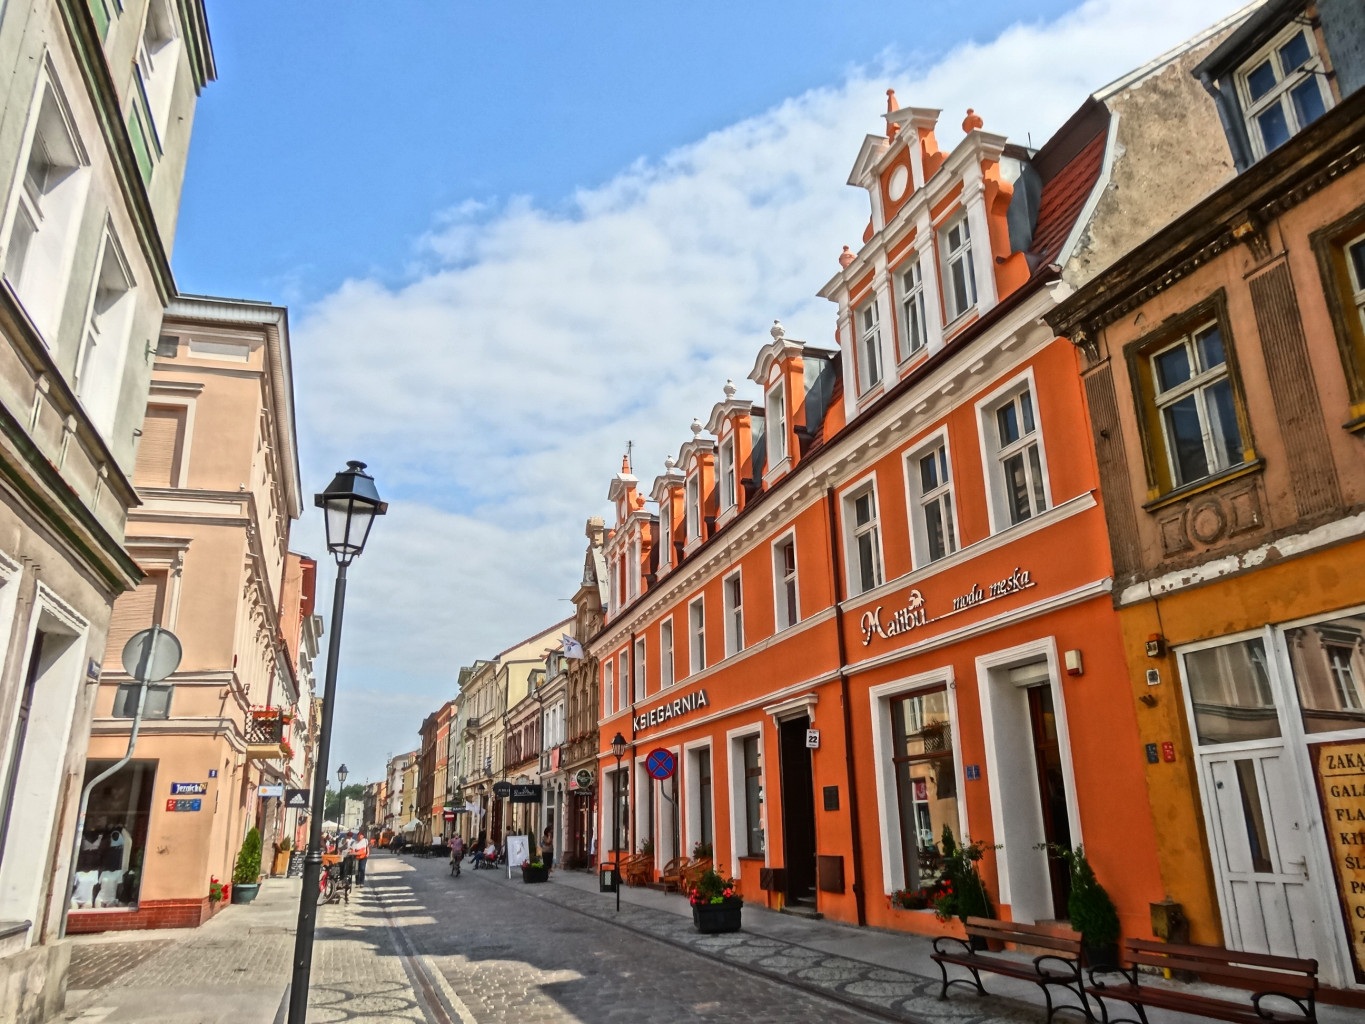
architecture, road, street, town, cityscape, downtown, facade, colorful, lane, waterway, infrastructure, picturesque, poland, cobblestones, neighbourhood, residential area, bydgoszcz, dluga street, human settlement